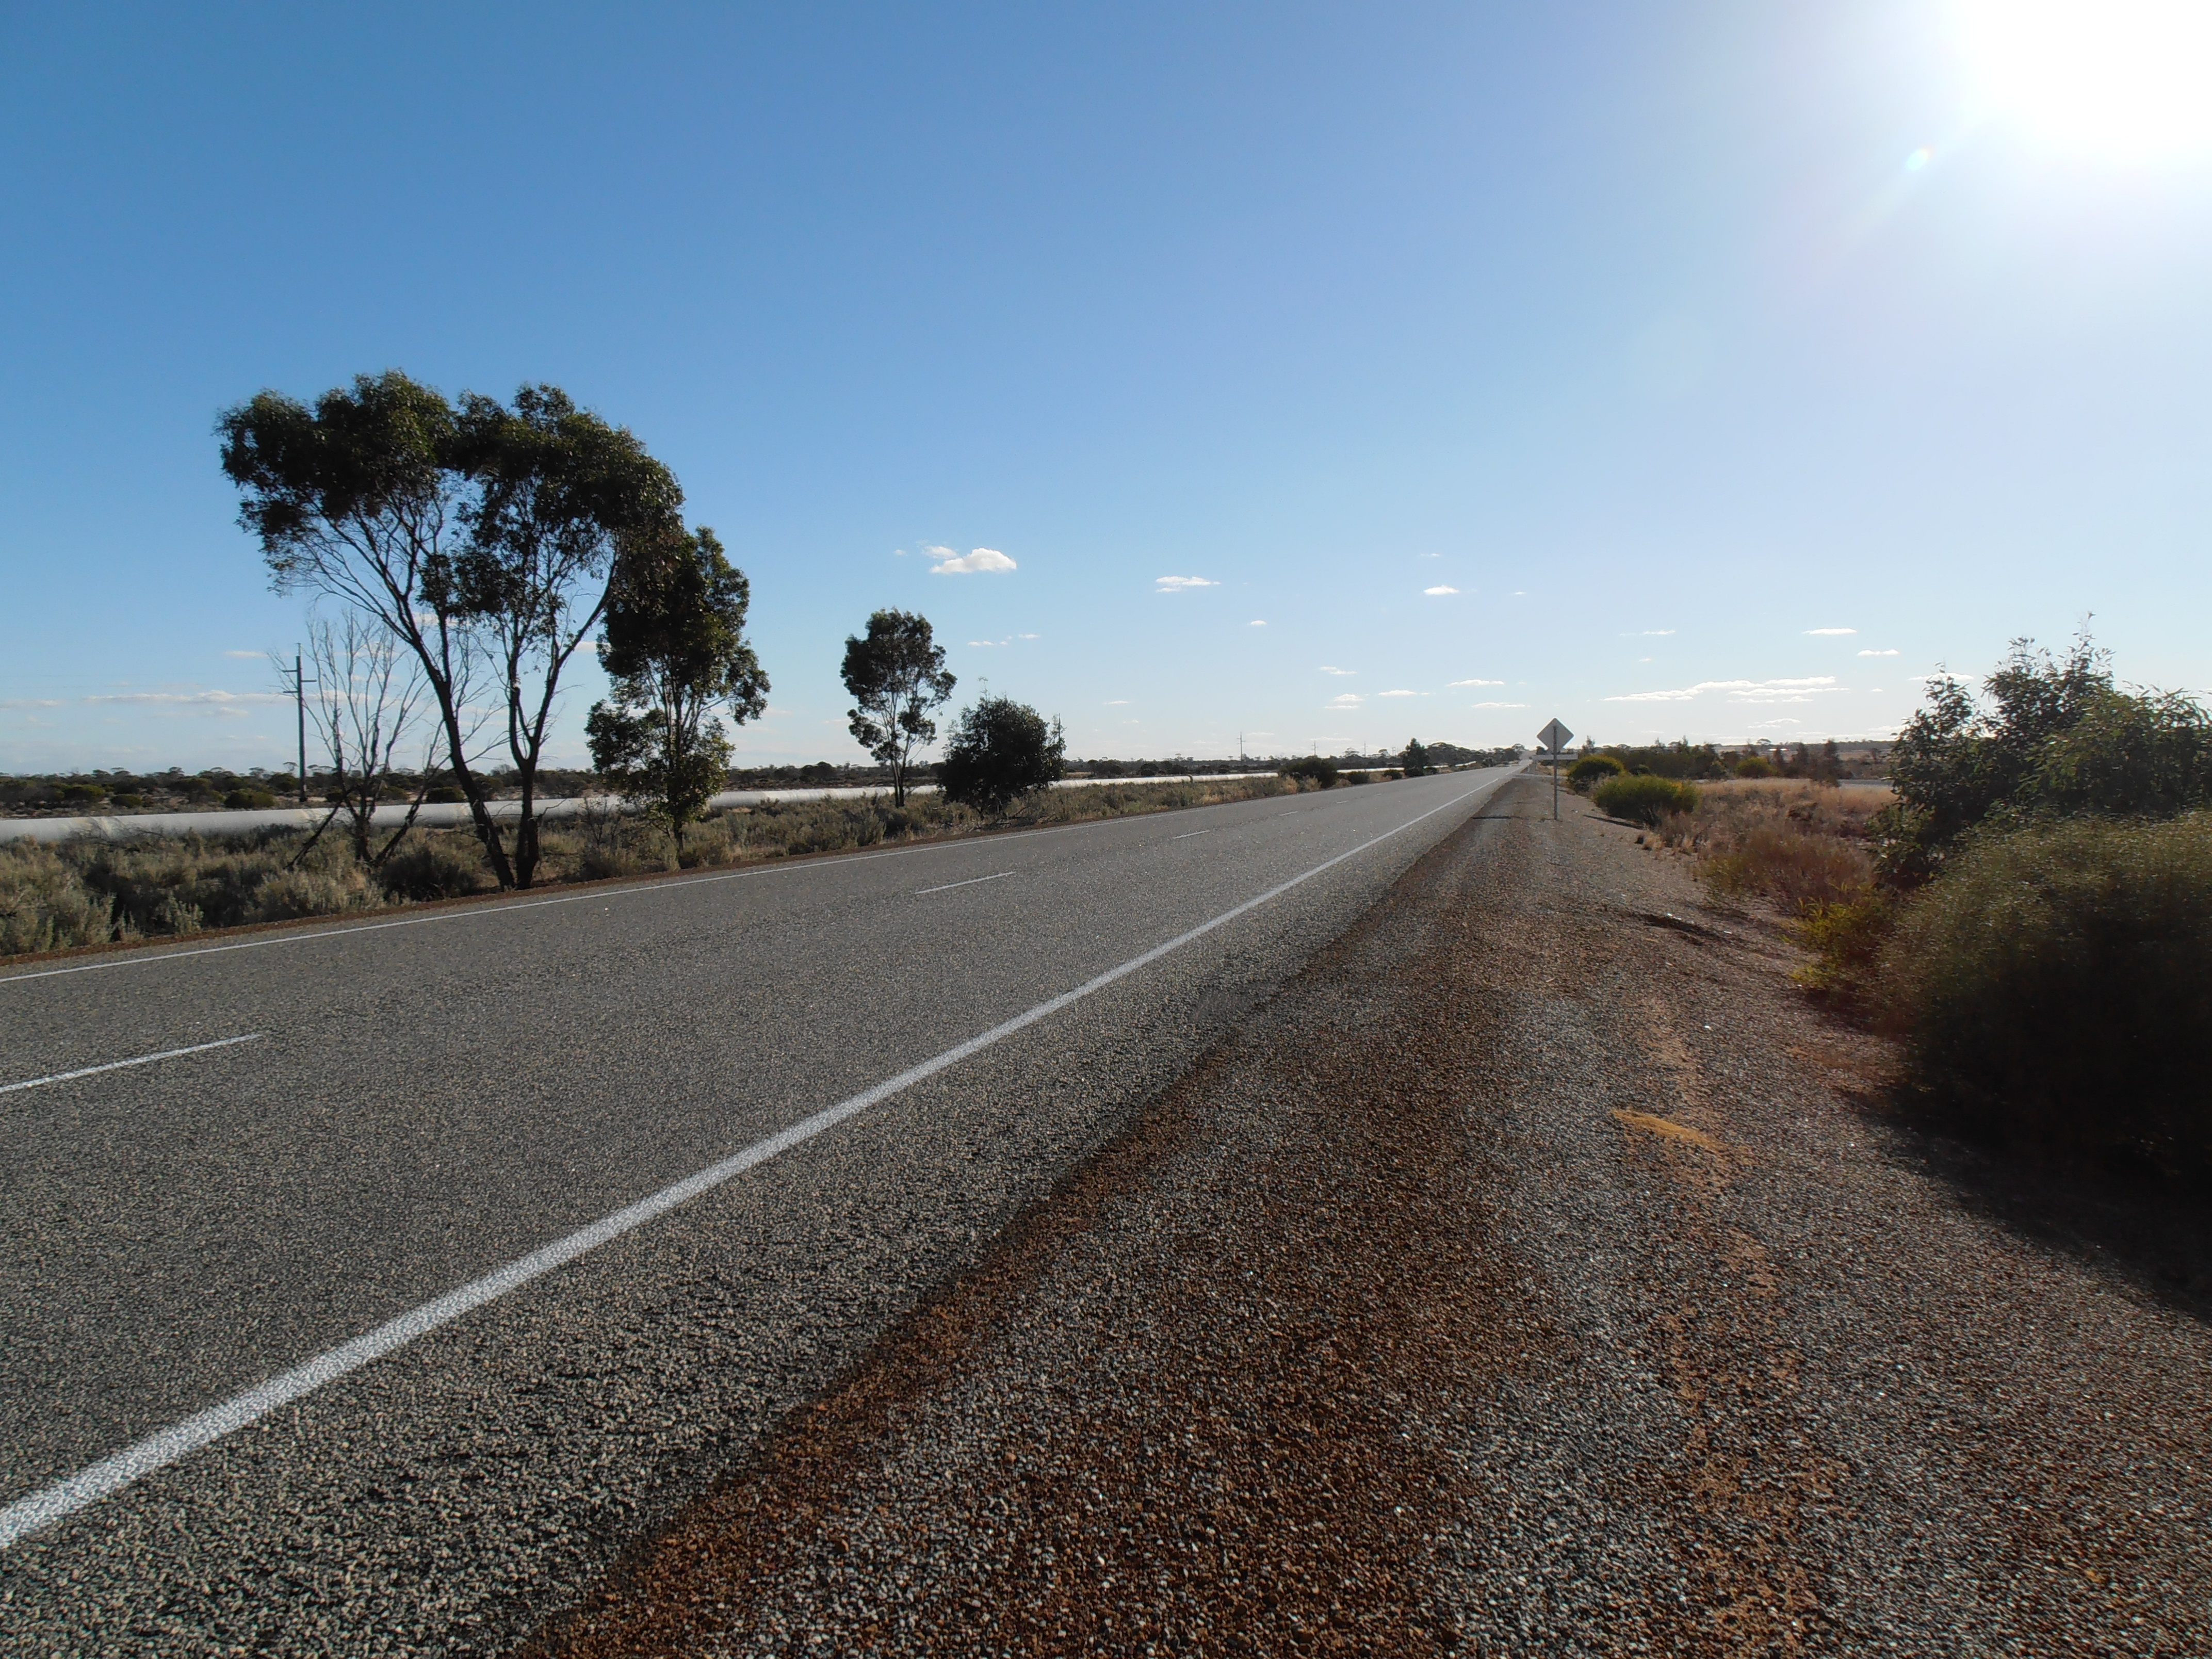
landscape, tree, path, grass, horizon, cloud, plant, sky, road, car, field, prairie, sunlight, morning, highway, barren, asphalt, travel, dirt road, line, soil, trip, lane, shoulder, plain, road trip, cool image, grassland, infrastructure, area, cool photo, outback, steppe, rural area, road surface, thoroughfare, mode of transport, controlled access highway, land lot, ecoregion